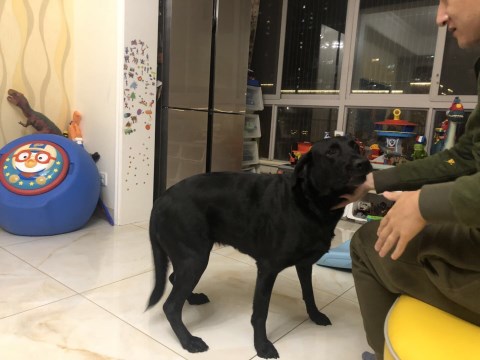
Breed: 3580-n000122-Labrador_retriever